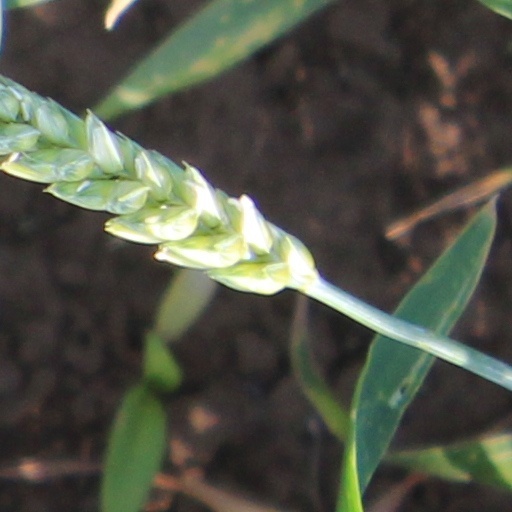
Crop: wheat